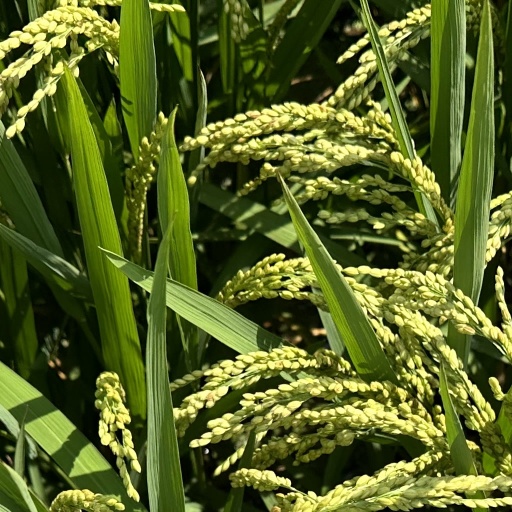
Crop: rice